Frank Partridge (soldier)

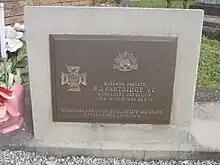
Partridge's grave marker

Discharged from the army in October 1946, Partridge returned to the family farm. He lived with his father in a dirt-floored farmhouse, and in his spare time devoted himself to self-education, reading "Encyclopædia Britannica" by the light of a kerosene lamp. He had an extraordinarily retentive memory and in 1962–63 he appeared as a contestant on the television quiz show, "Pick a Box", compered by Bob Dyer, alongside contestants such as Barry Jones. His laconic manner appealed strongly to viewers. Partridge was one of only three contestants to win all forty boxes and his prizes were valued at more than £12,000 (in excess of A$250,000 in present-day terms).